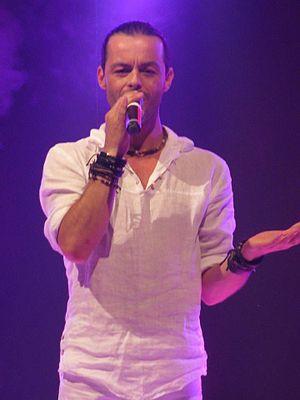
Nuno Resende à Equihen en août 2013 pendant la tournée Mona FM
Nuno Guilherme de Figueiredo Resende, dit Nuno Resende, est un chanteur portugais né le 25 juin 1973 à Porto.